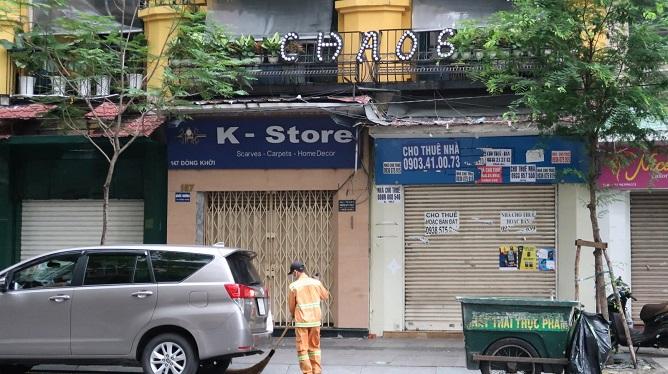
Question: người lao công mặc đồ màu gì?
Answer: màu cam